Tracks (novel)

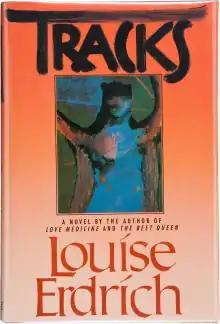
Front cover of the US first edition

Tracks is a novel by Louise Erdrich, published in 1988. It is the third in a tetralogy of novels beginning with "Love Medicine" that explores the interrelated lives of four Anishinaabe families living on an Indian reservation near the fictional town of Argus, North Dakota. Within the saga, "Tracks" is earliest chronologically, providing the back-story of several characters such as Lulu Lamartine and Marie Kashpaw who become prominent in the other novels. As in many of her other novels, Erdrich employs the use of multiple first-person narratives to relate the events of the plot, alternating between Nanapush, a tribal patriarch, and Pauline, a young girl of mixed heritage.